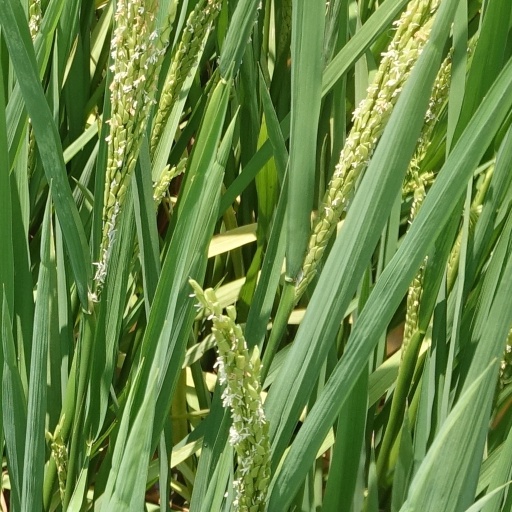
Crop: rice